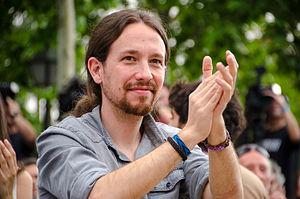
Pedro Sánchez Pérez-Castejón [ˈpeðɾo ˈsant͡ʃeθ ˈpeɾeθ kasteˈxon] est un homme d'État espagnol, né le 29 février 1972 à Madrid. Membre du Parti socialiste ouvrier espagnol, il est président du gouvernement depuis le 2 juin 2018.